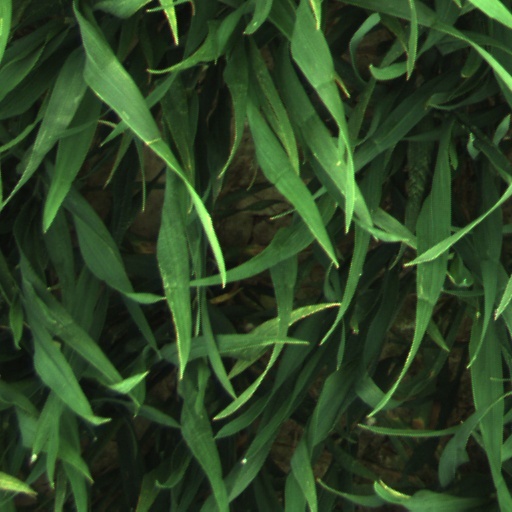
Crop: wheat